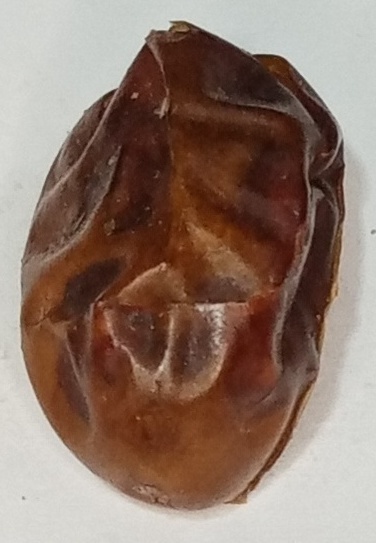
Variety: fasli-toto
Size: large
Grade: grade-1